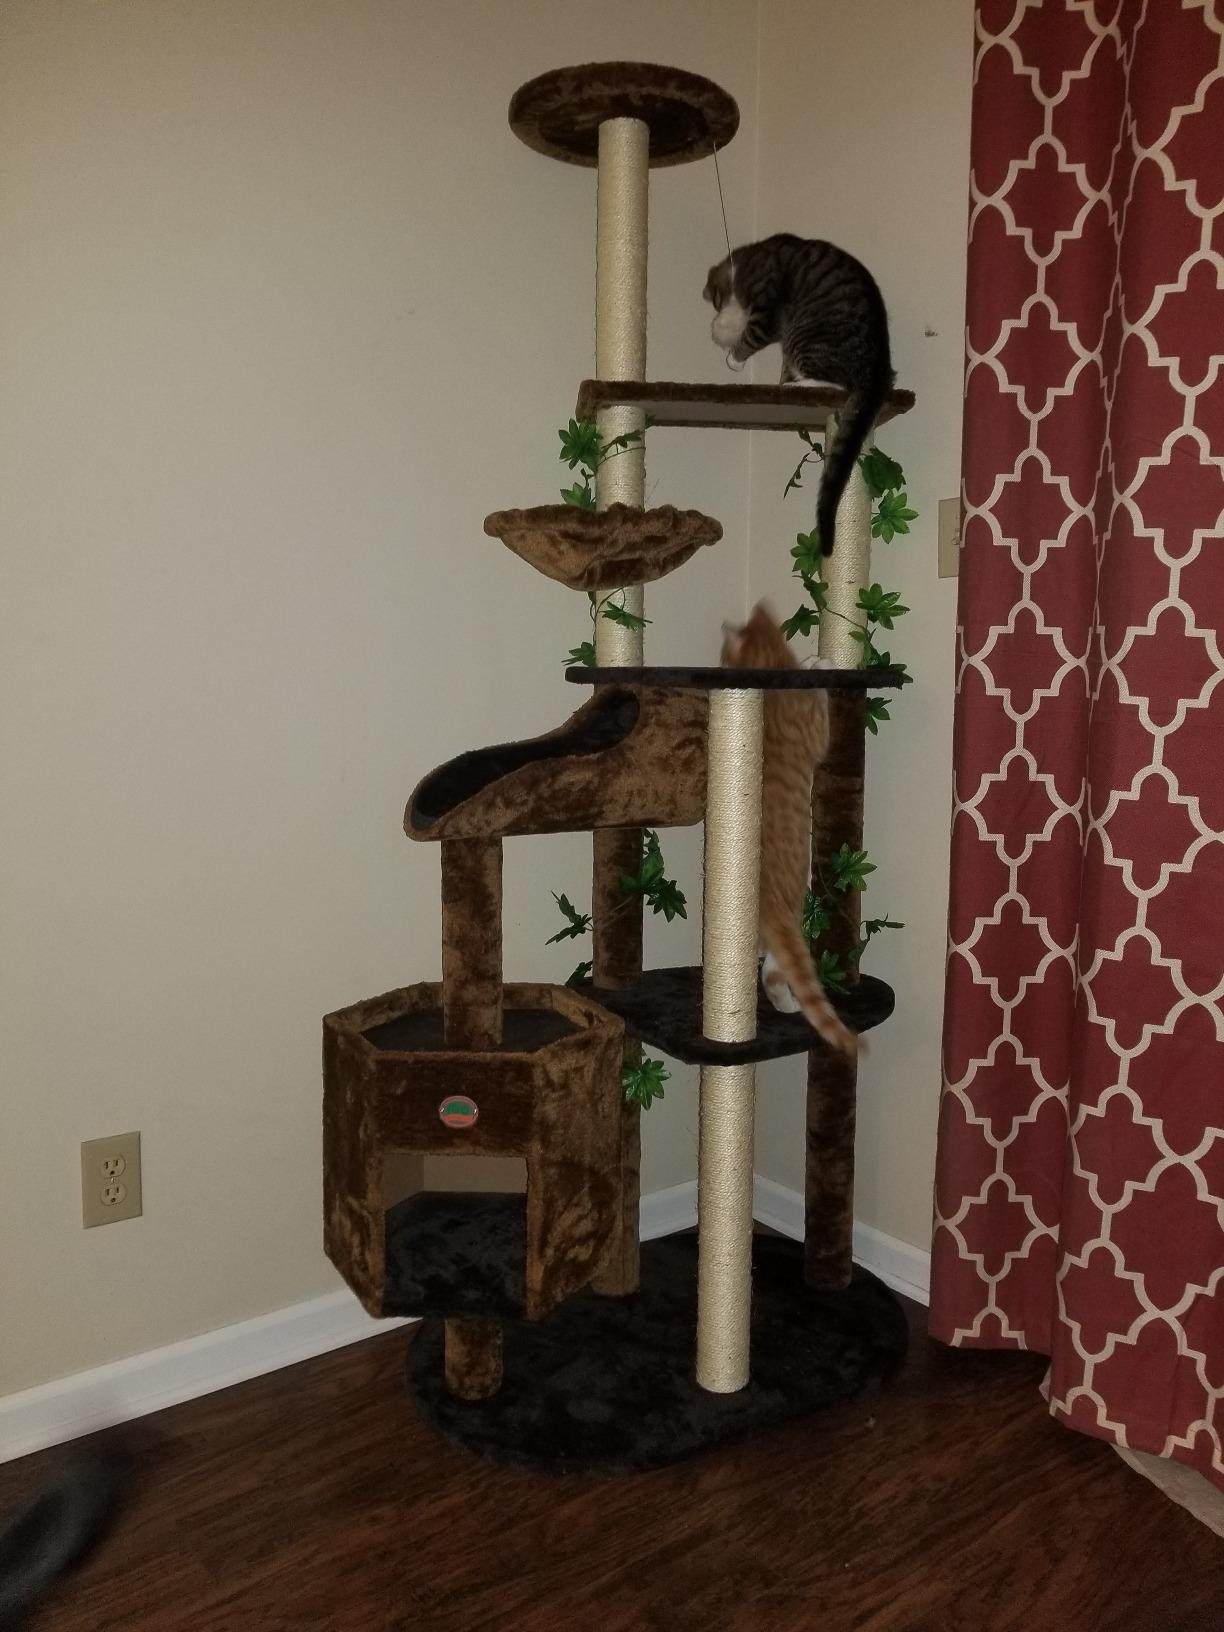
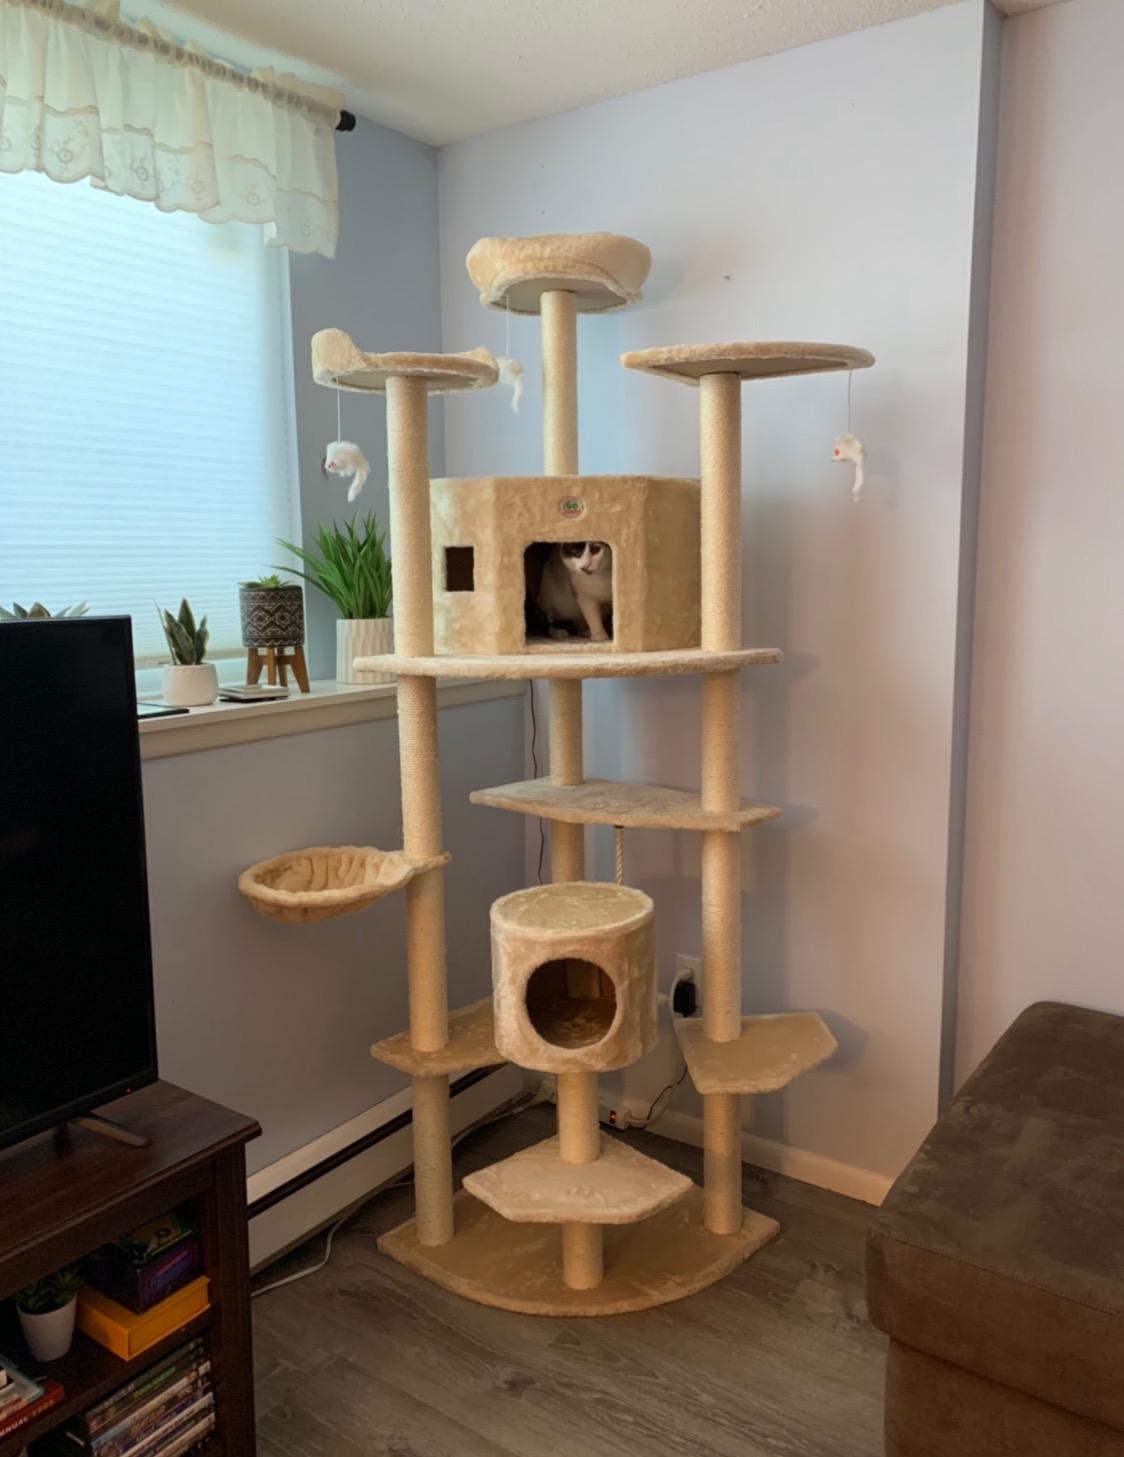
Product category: items_cat tree
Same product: no